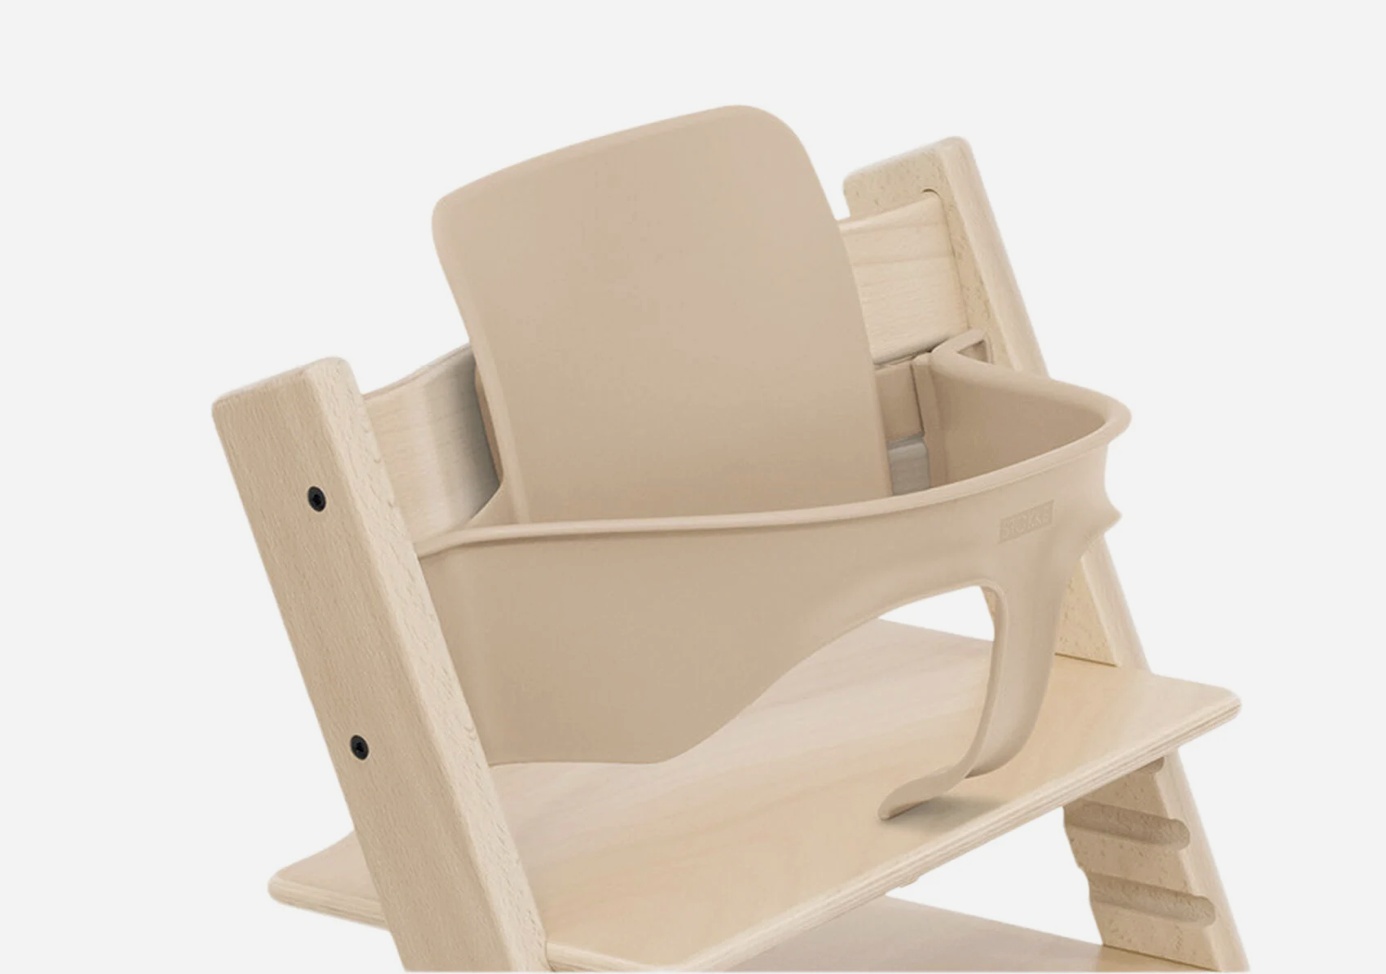
Stokke Tripp Trapp Babyset - Naturlig
Ved måltidet eller under andre aktiviteter ved bordet er dette babysæt perfekt. Babysættet klikkes let på stappens stol og derefter kan barnet sidde sikkert og deltage i spisebordet. Specifikationer maksimal support prip og ryglæn let at rengøre
Brand: Stokke
Category: Furniture > Baby & Toddler Furniture > High Chair & Booster Seat Accessories